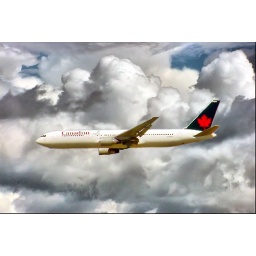
&lt;b&gt;Canadian flying in the clouds over Richmond&lt;/b&gt;